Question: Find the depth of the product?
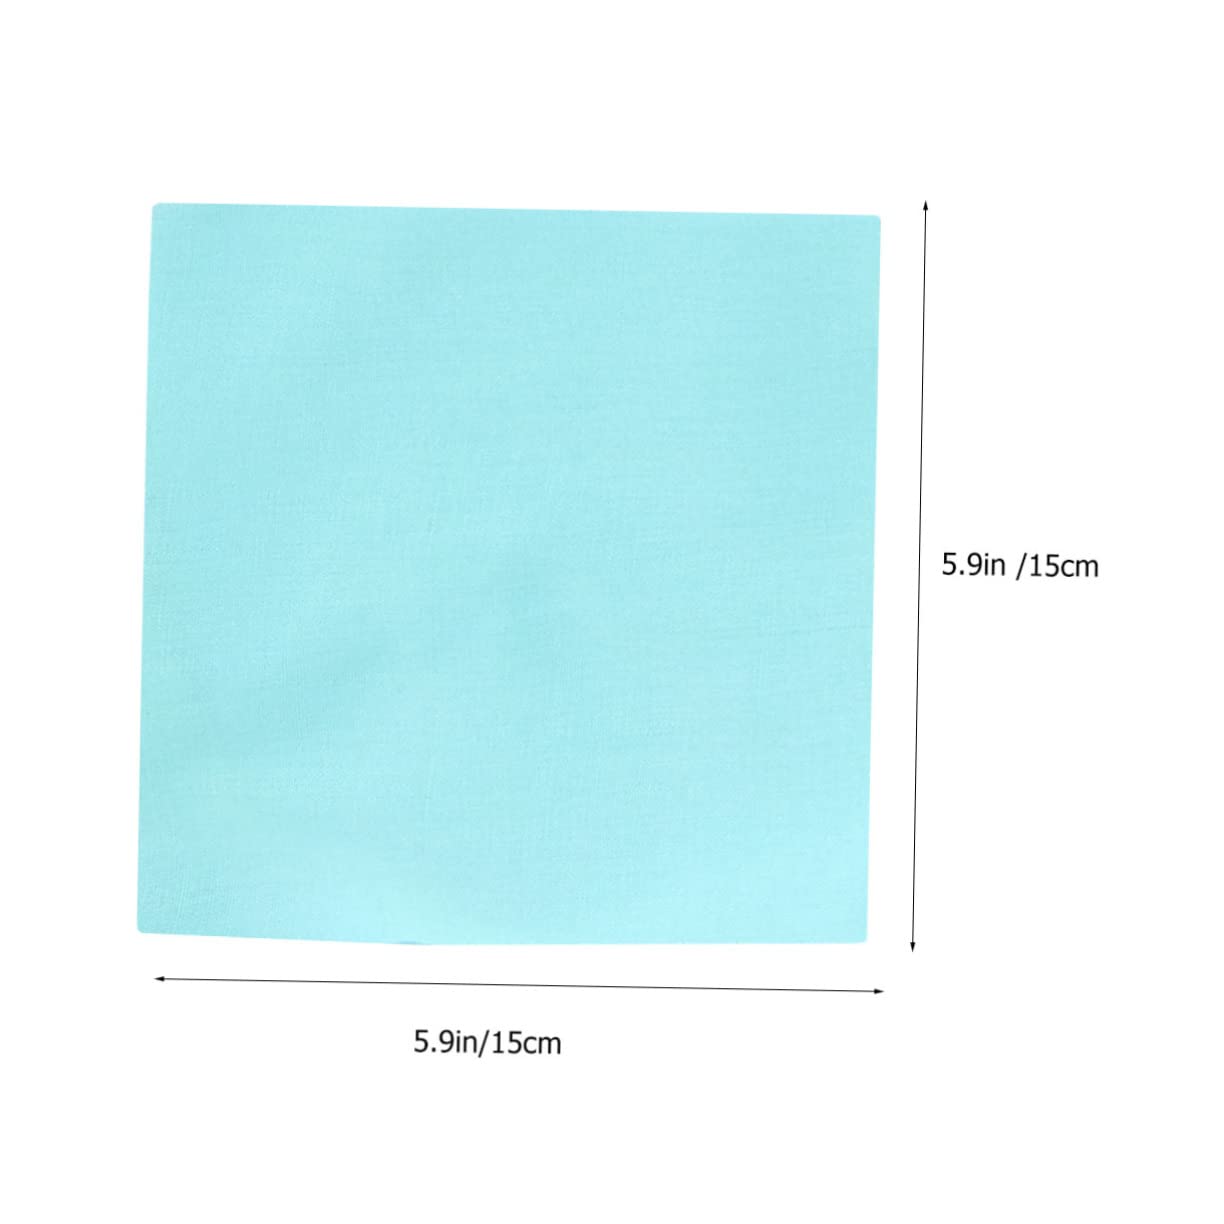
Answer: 15.0 centimetre